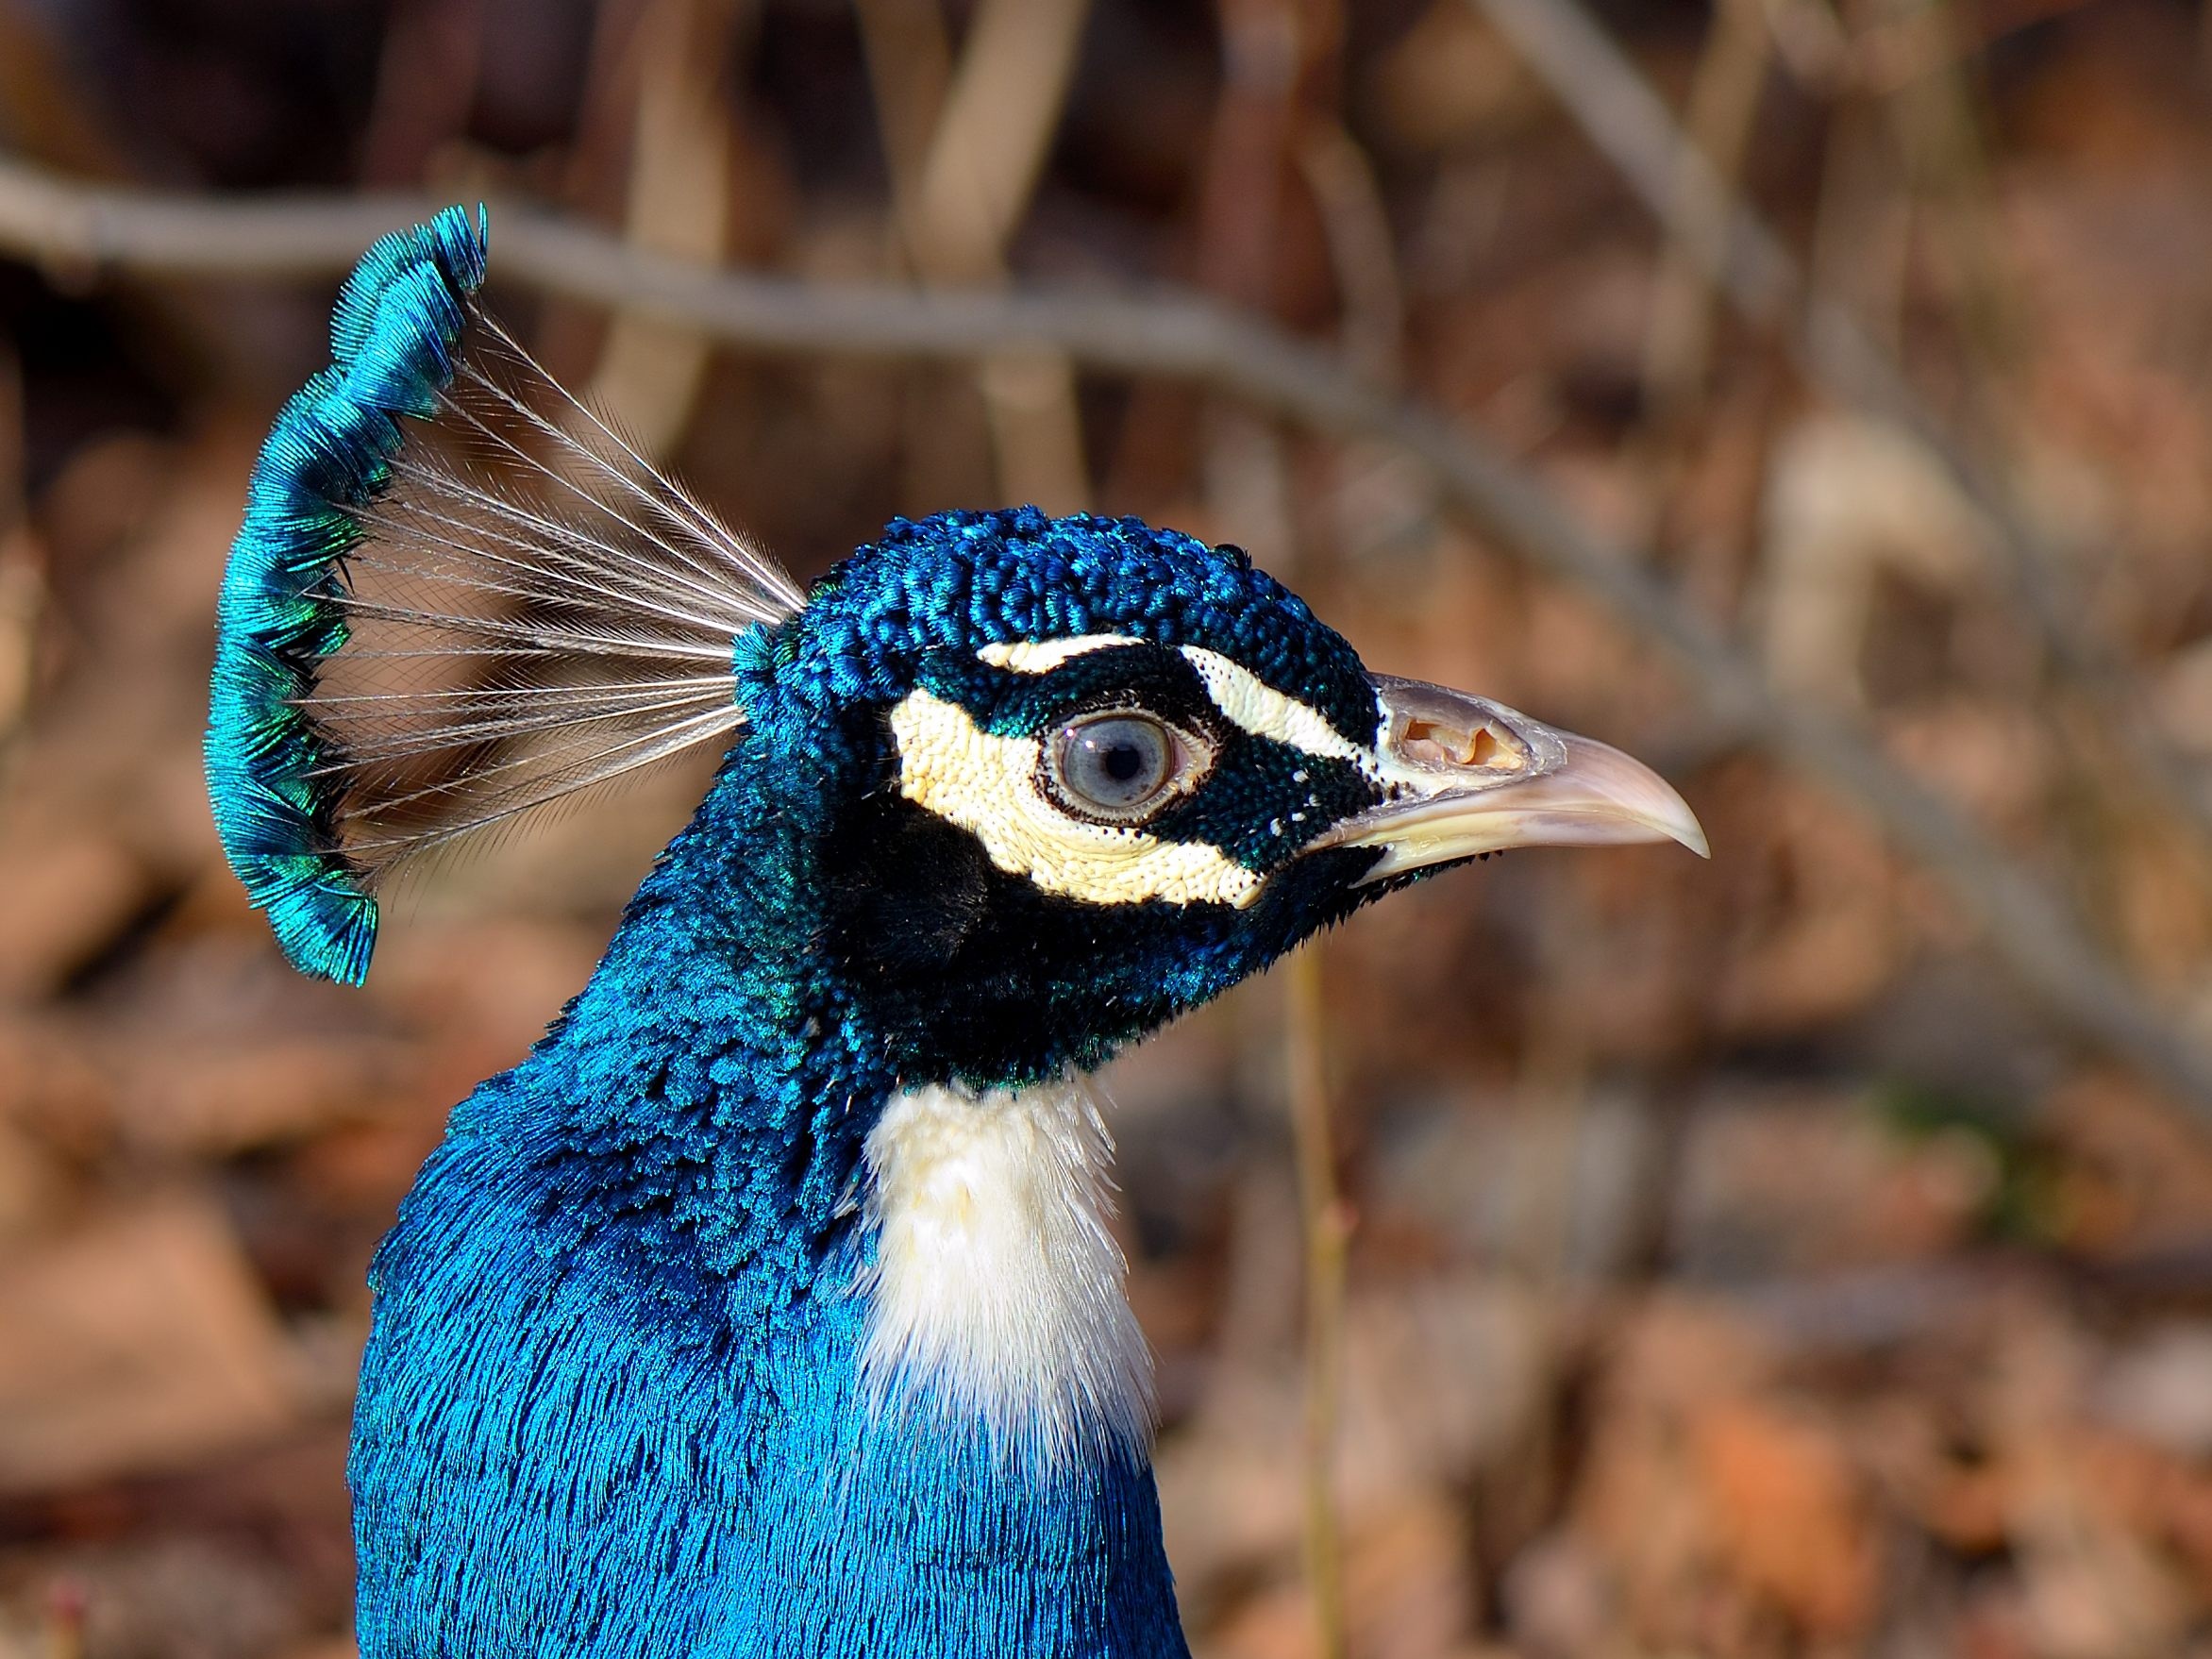
nature, bird, wildlife, beak, blue, fauna, peacock, close up, jay, head, vertebrate, peafowl, perching bird, peacock island